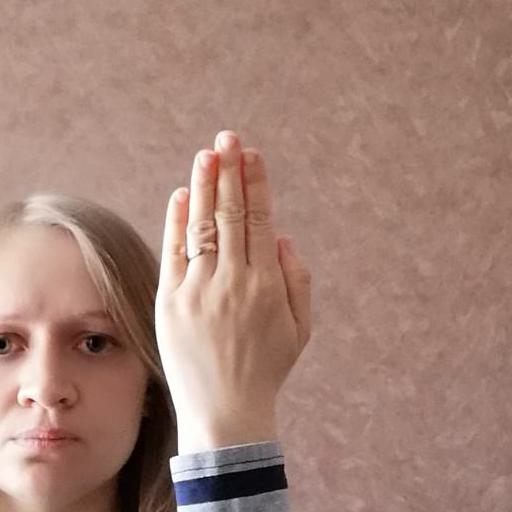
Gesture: stop_inverted